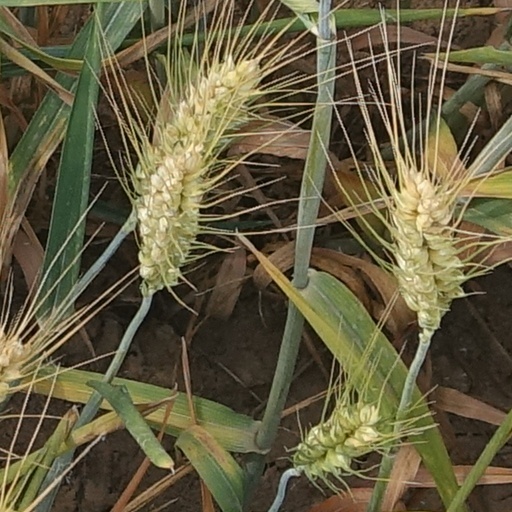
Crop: wheat